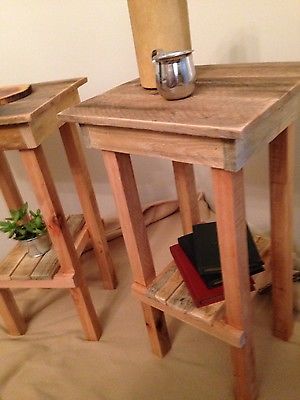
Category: table